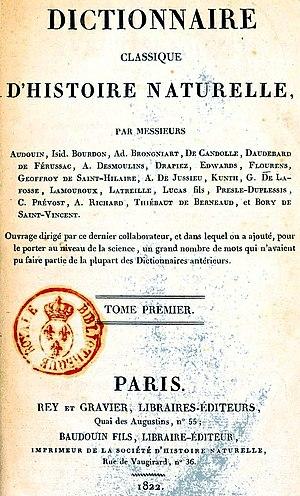
Jean-Baptiste Geneviève Marcellin Bory de Saint-Vincent est un naturaliste, officier et homme politique français né le 6 juillet 1778 à Agen et mort le 22 décembre 1846 à Paris. Biologiste et géographe, il s'est notamment intéressé à la volcanologie, à la botanique et à la systématique.